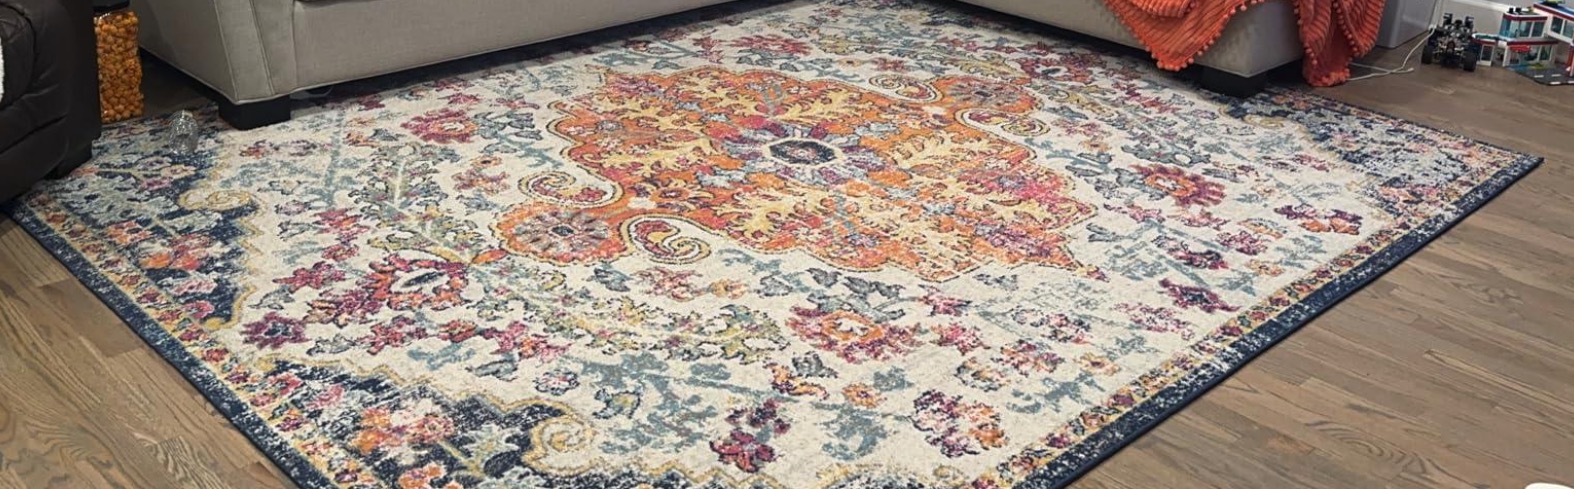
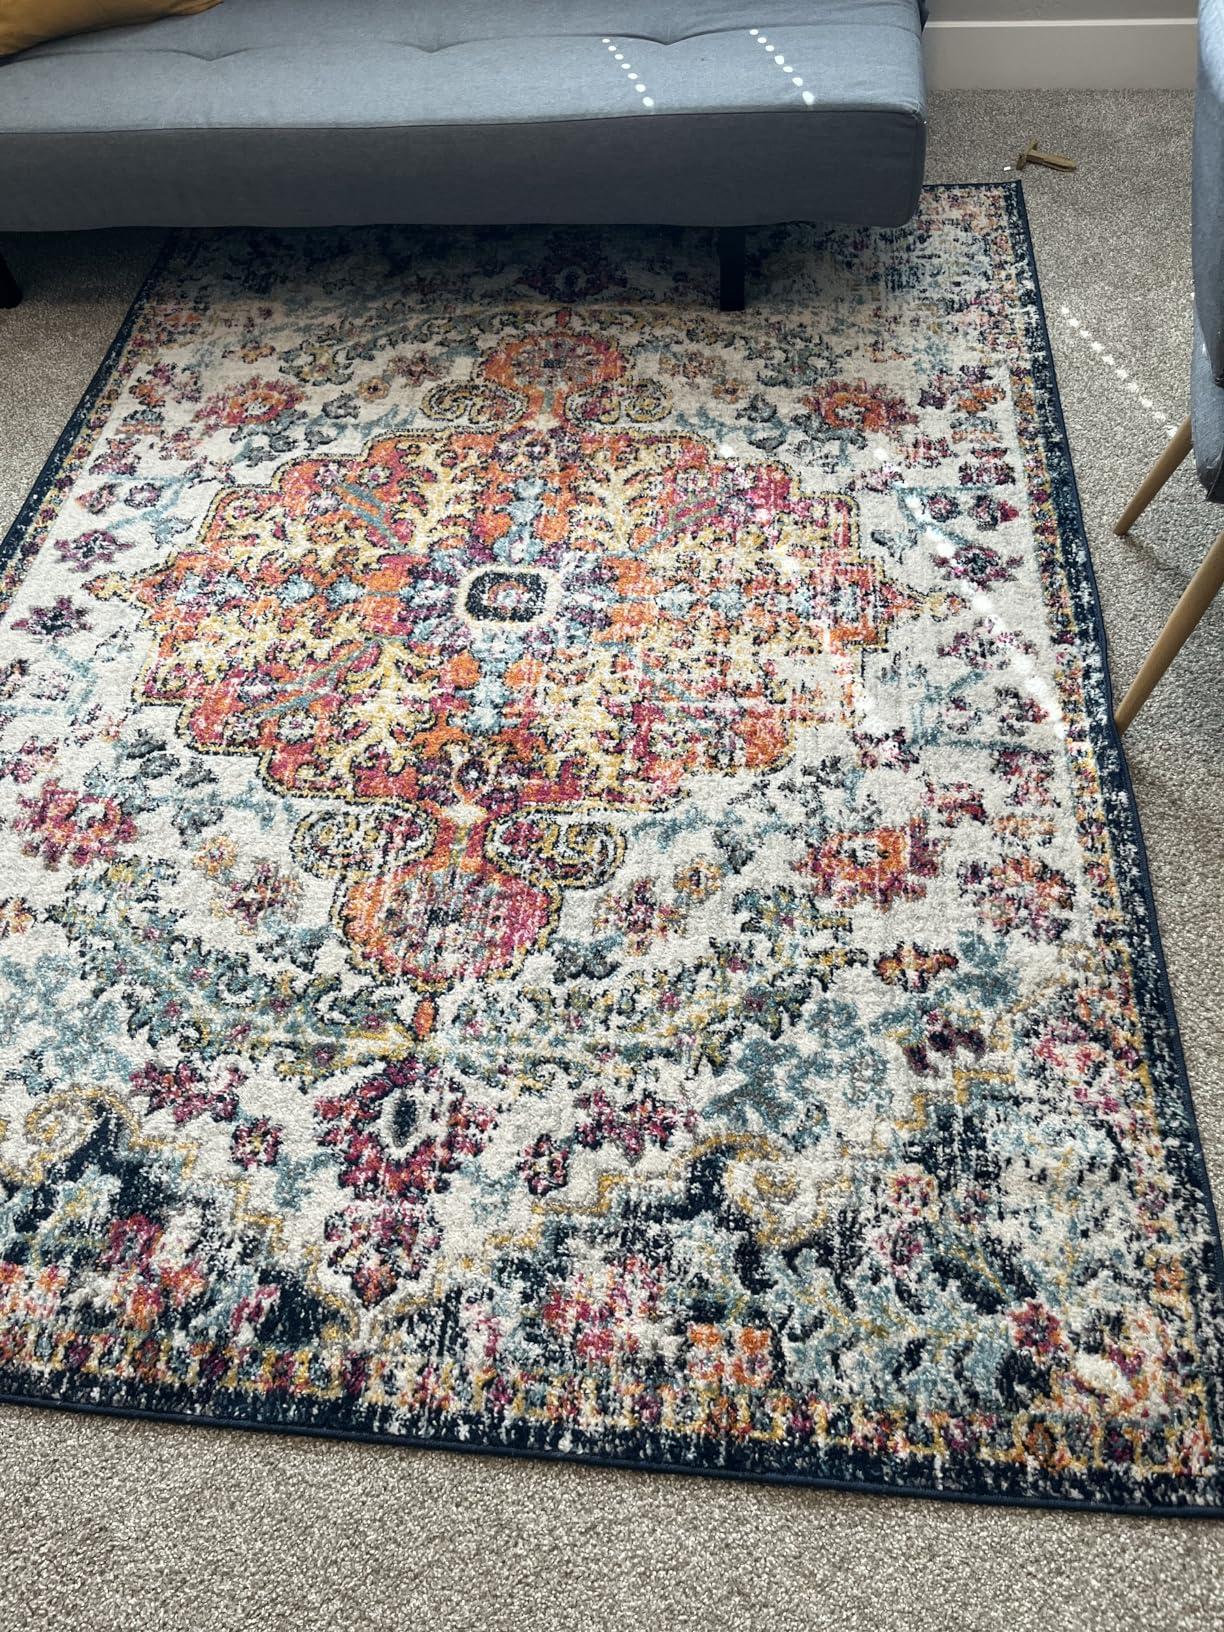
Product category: misc
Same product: yes